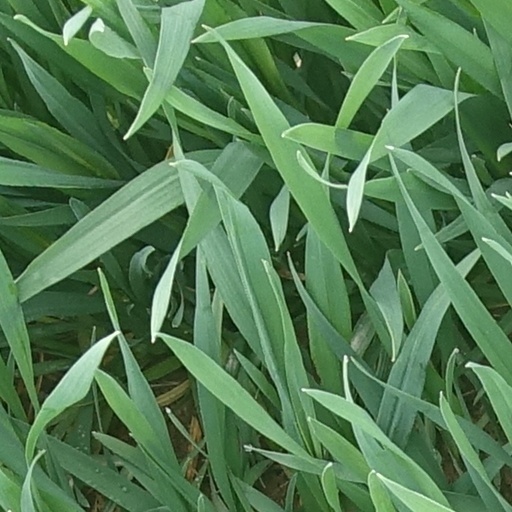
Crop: wheat